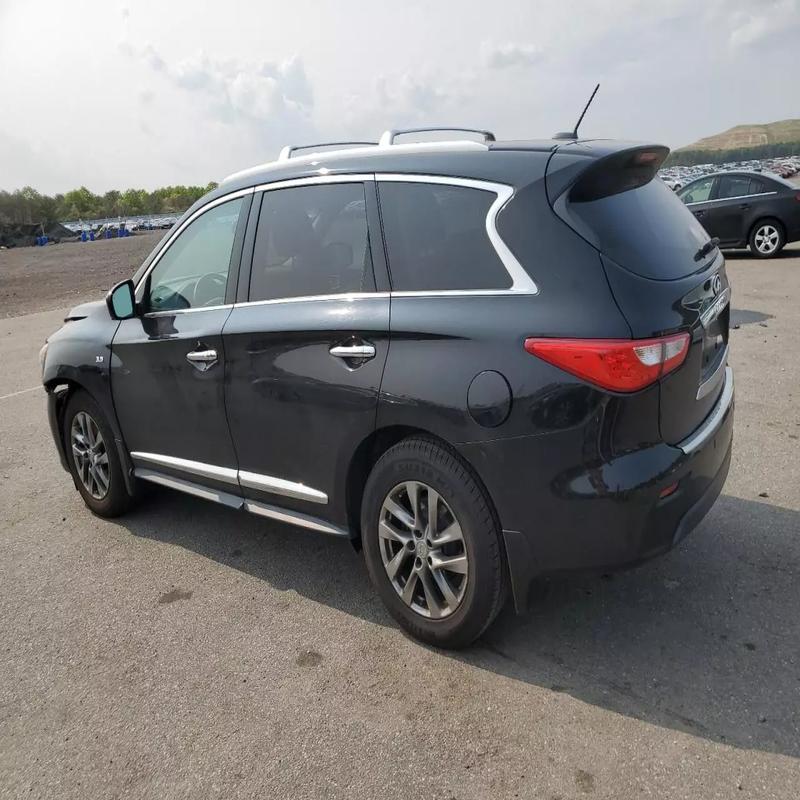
Aucun dommage détecté.
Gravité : aucun